Hugh Fortescue, 5th Earl Fortescue

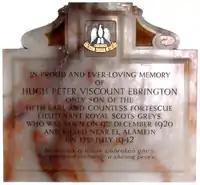
Mural monument to (Hugh) Peter Fortescue, Viscount Ebrington (1920–1942), Filleigh Church

Fortescue died on his 70th birthday in June 1958, four days after the death of his wife, whose funeral he was too ill to attend. As his only son and heir apparent, Lord Ebrington, had been killed in action at the Battle of El Alamein in 1942, he left no male issue, and was therefore succeeded in the earldom by his younger brother, Denzil Fortescue, 6th Earl Fortescue (1893–1977), who also inherited Ebrington Manor in Gloucestershire, thenceforth the principal seat of the Earls Fortescue.